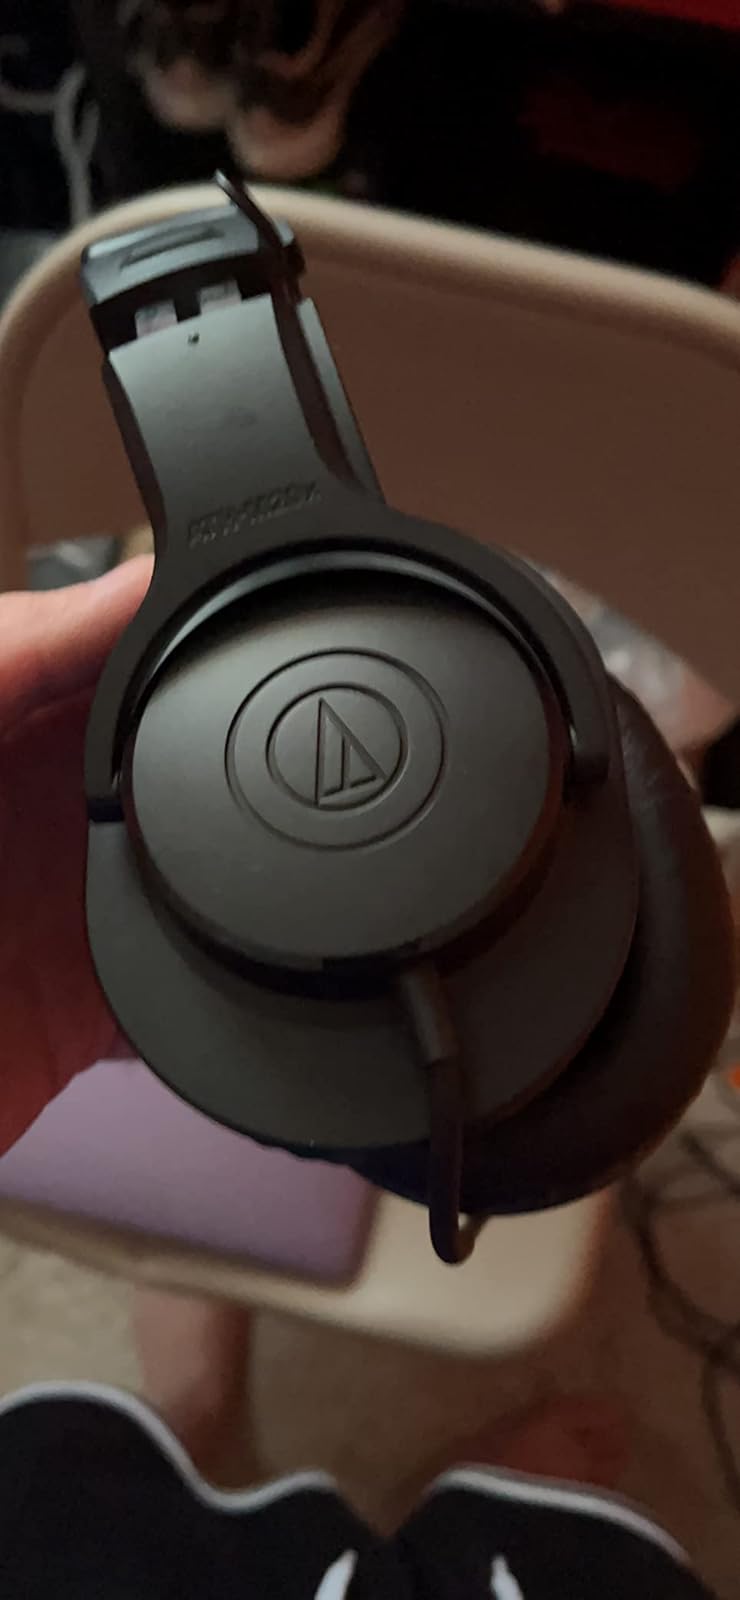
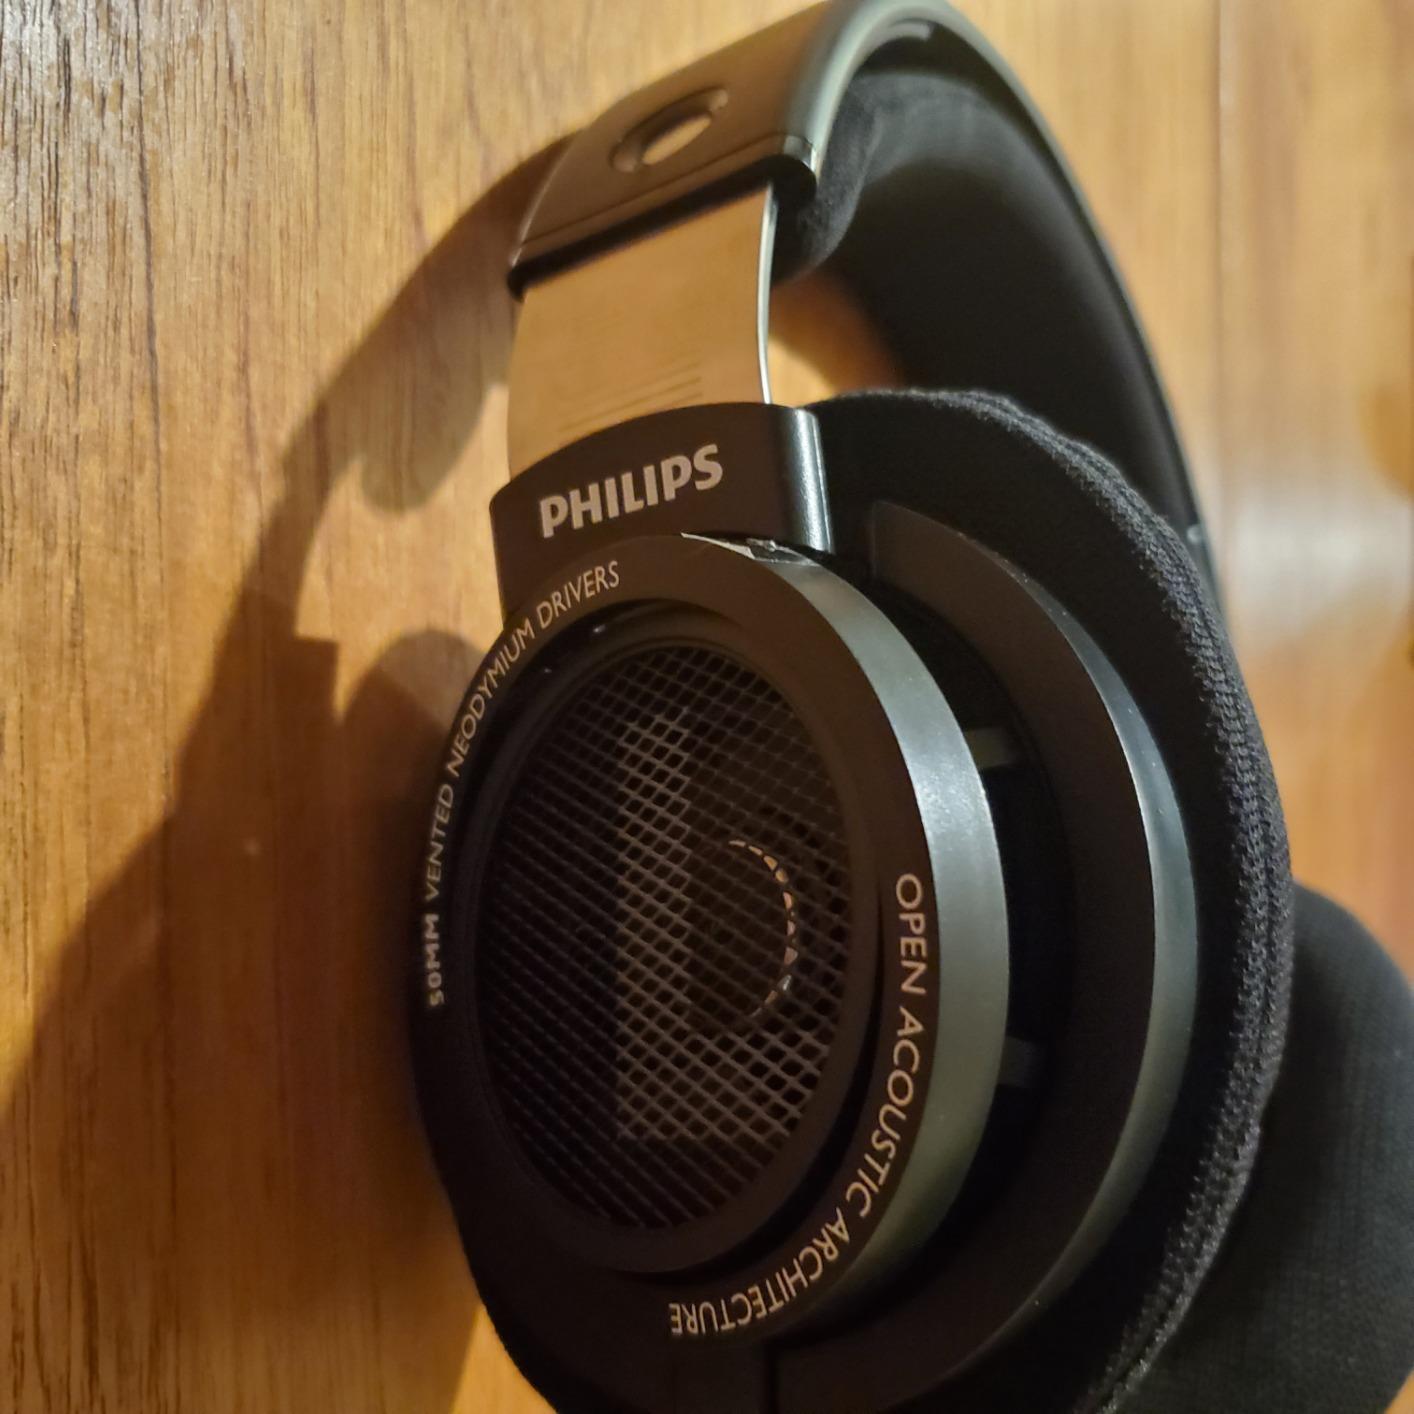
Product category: headphones
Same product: no